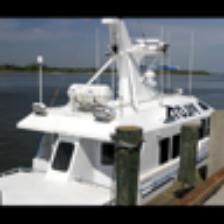
Label: NonHuman